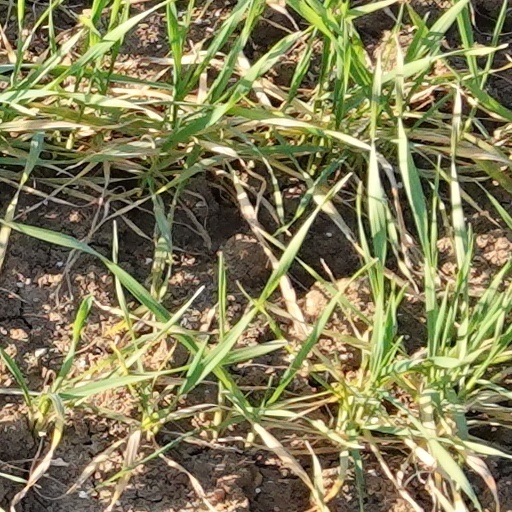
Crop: wheat